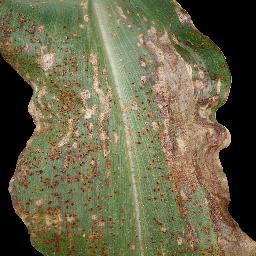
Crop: corn
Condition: (maize)_common_rust